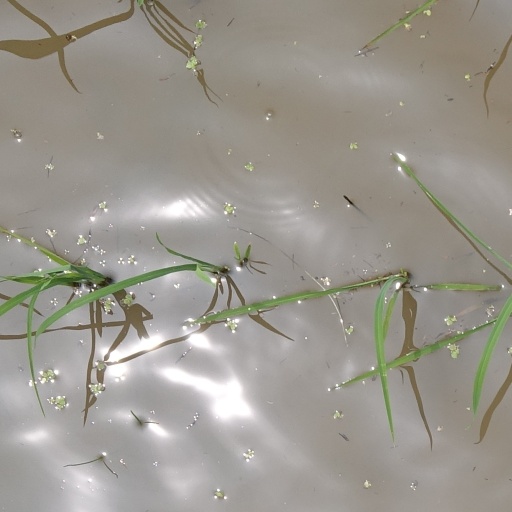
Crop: rice